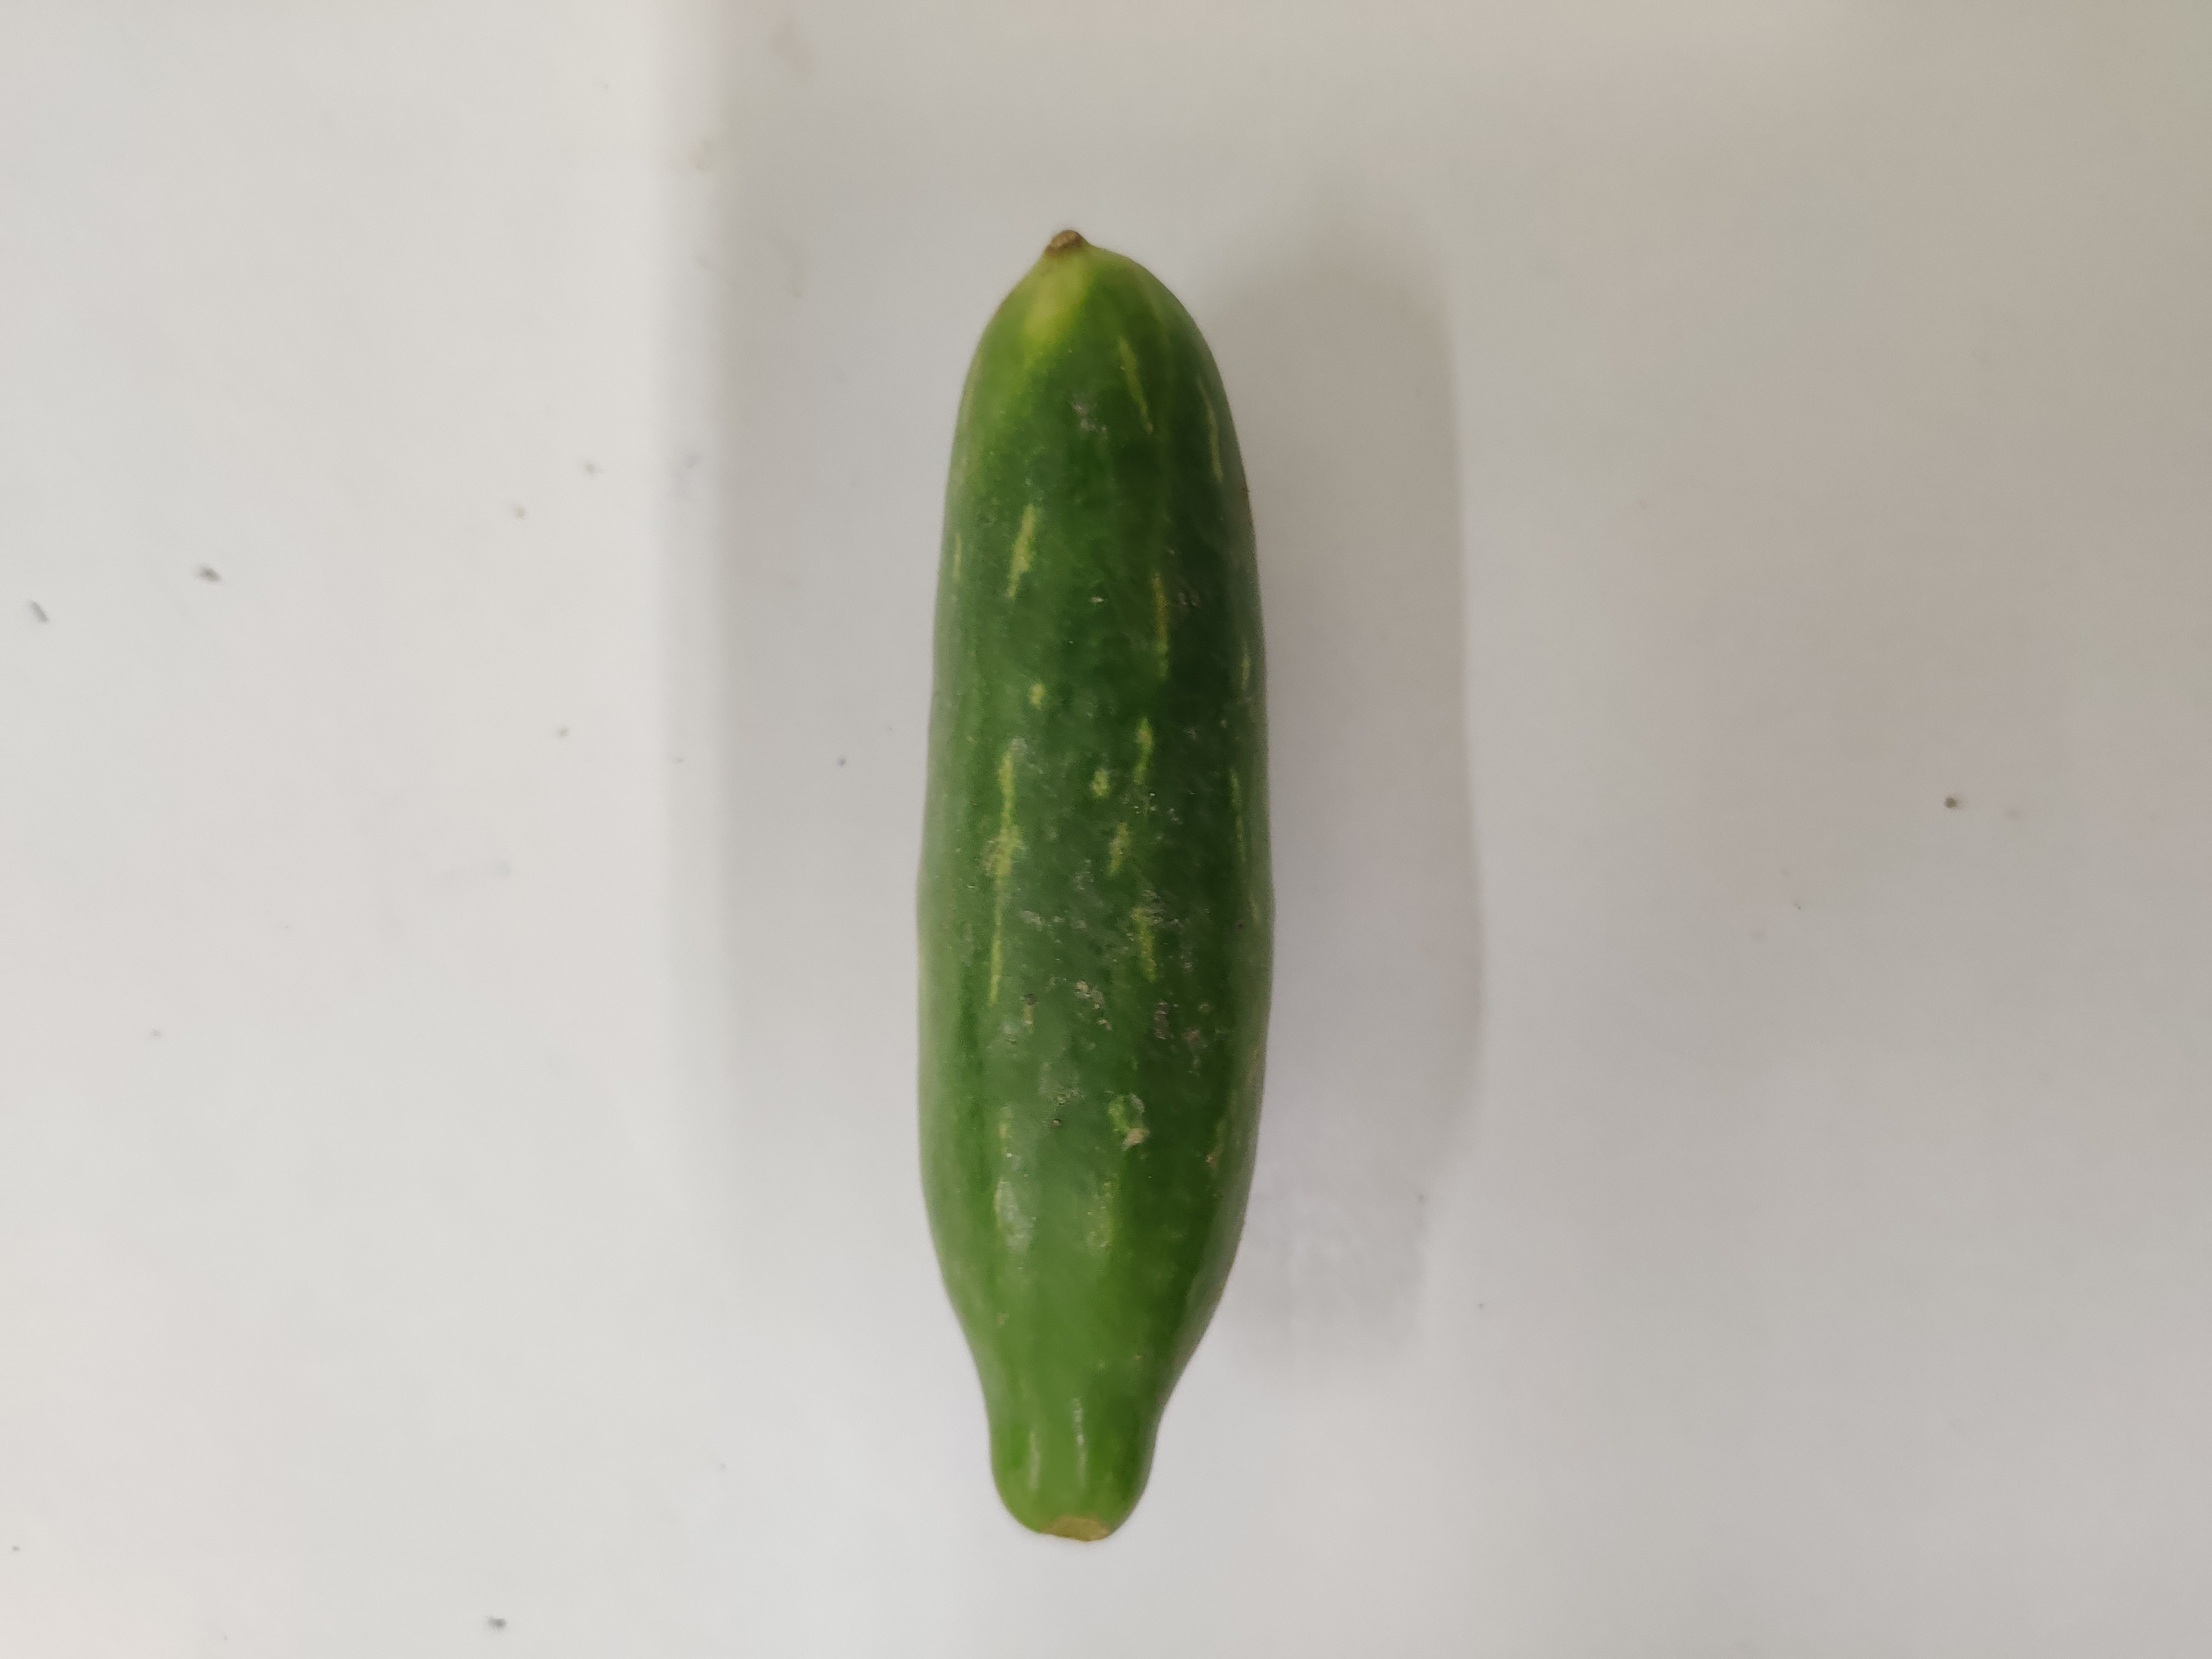
Crop: Ivy Gourd
Condition: Fresh